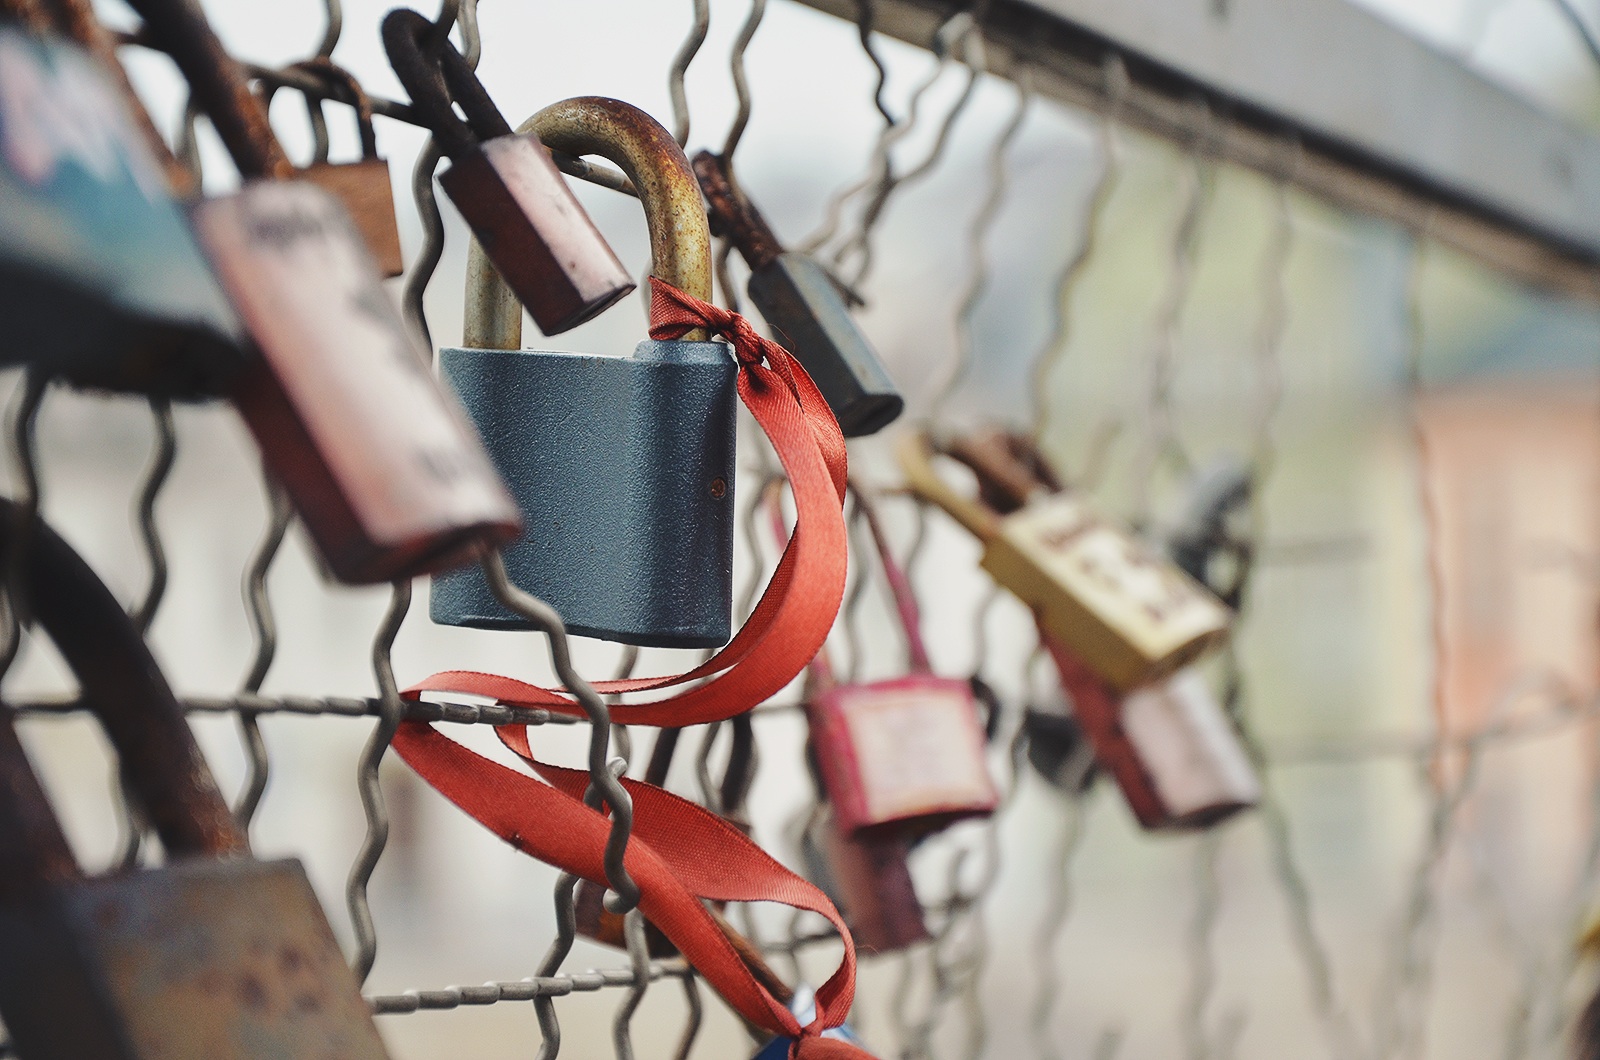
fence, bicycle, spring, red, vehicle, color, ribbon, season, padlock, art, lock